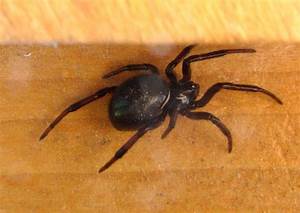
Label: spider